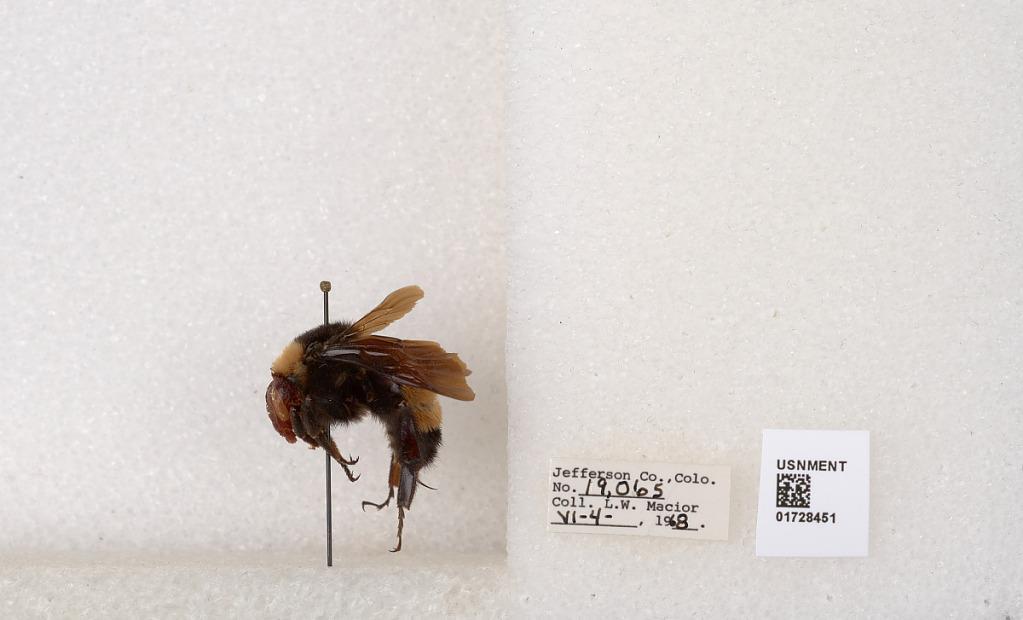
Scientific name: Bombus (Bombus) nevadensis auricormus
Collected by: L. Macior
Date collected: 1968-6-4
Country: United States
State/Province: Colorado
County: Jefferson
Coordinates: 39.5864, -105.25